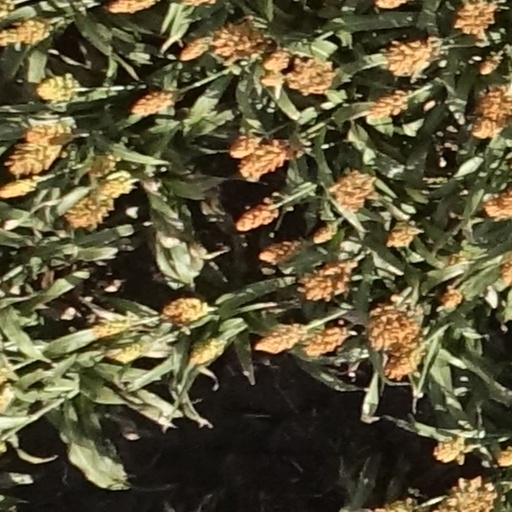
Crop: sorghum